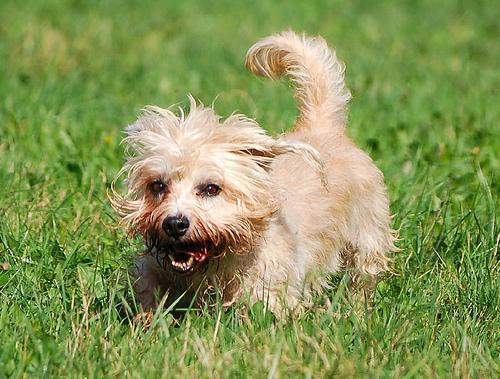
Dandie_Dinmont